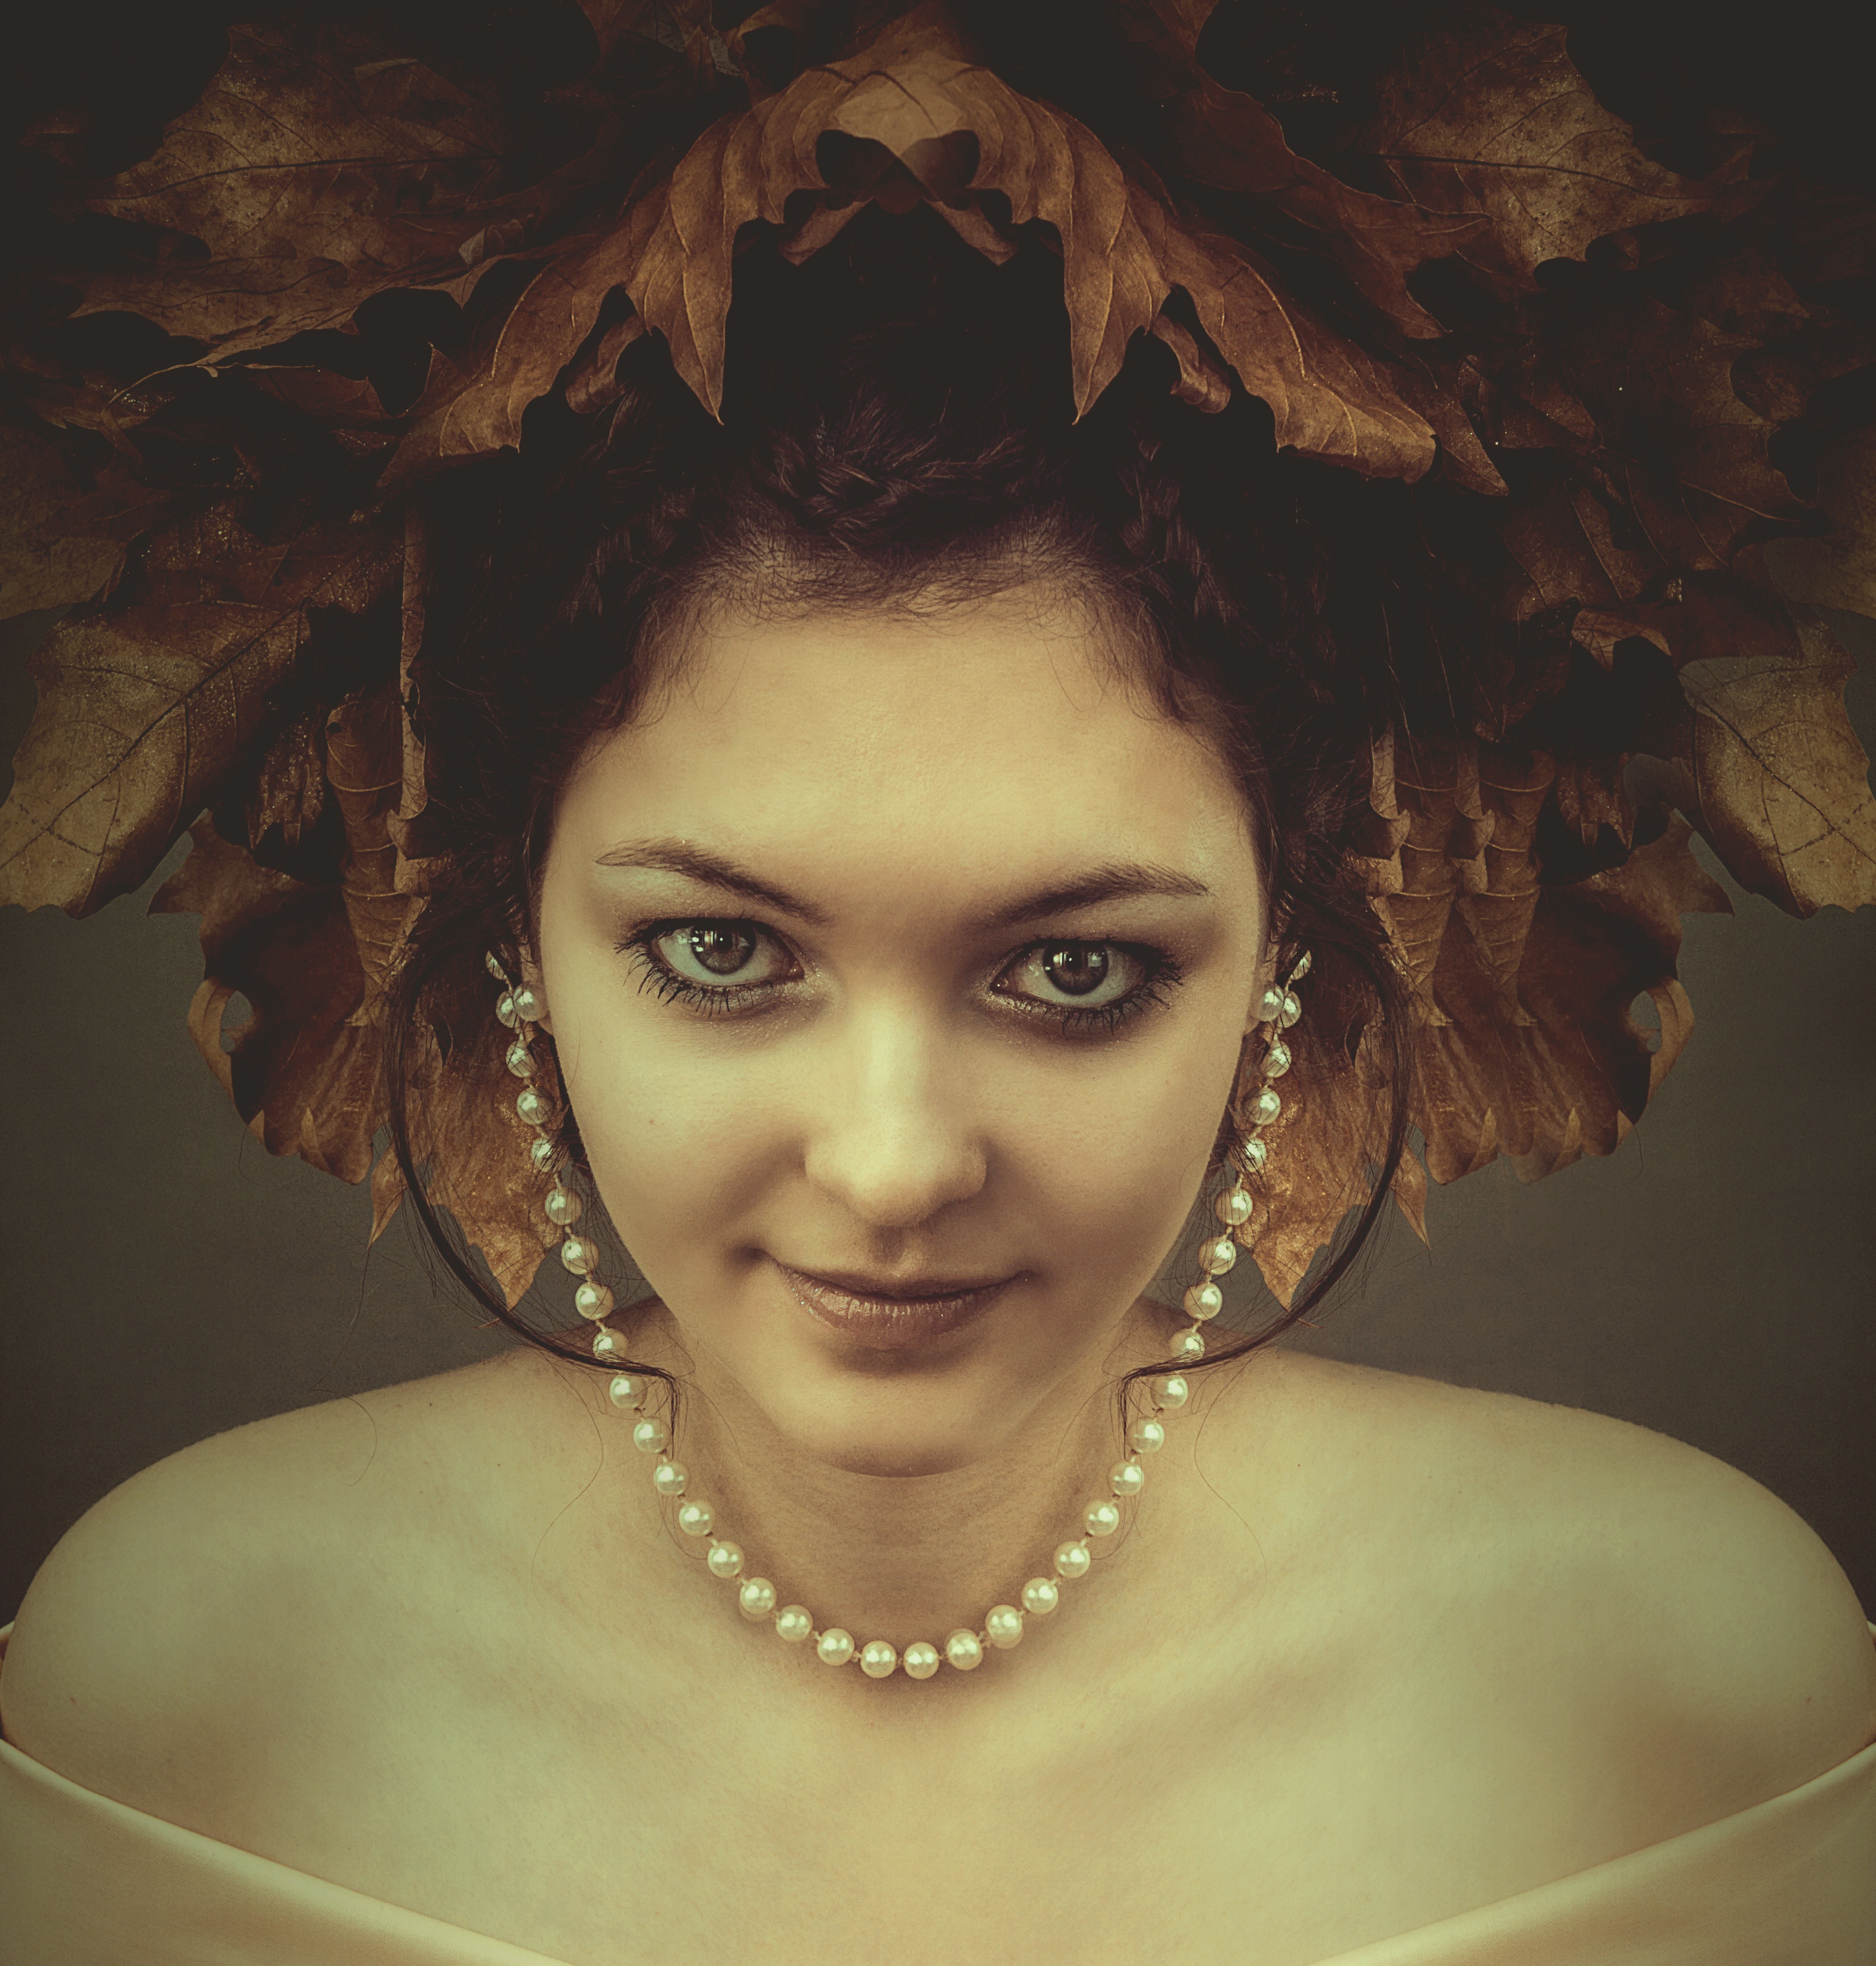
nature, person, abstract, girl, woman, hair, photography, retro, female, orange, pattern, portrait, model, young, finger, red, autumn, human, lady, bride, hairstyle, smile, gothic, mouth, long hair, weave, jewellery, leaves, face, eyes, hands, eye, head, photograph, skin, lips, beauty, expression, beautiful, sexy, blond, pretty, body, lying, femininity, young woman, beads, emotion, adult, feeling, woven, act, photo shoot, sexuality, blat, hairstyles, horo